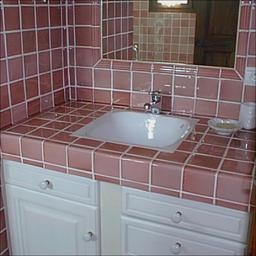
Room type: bathroom